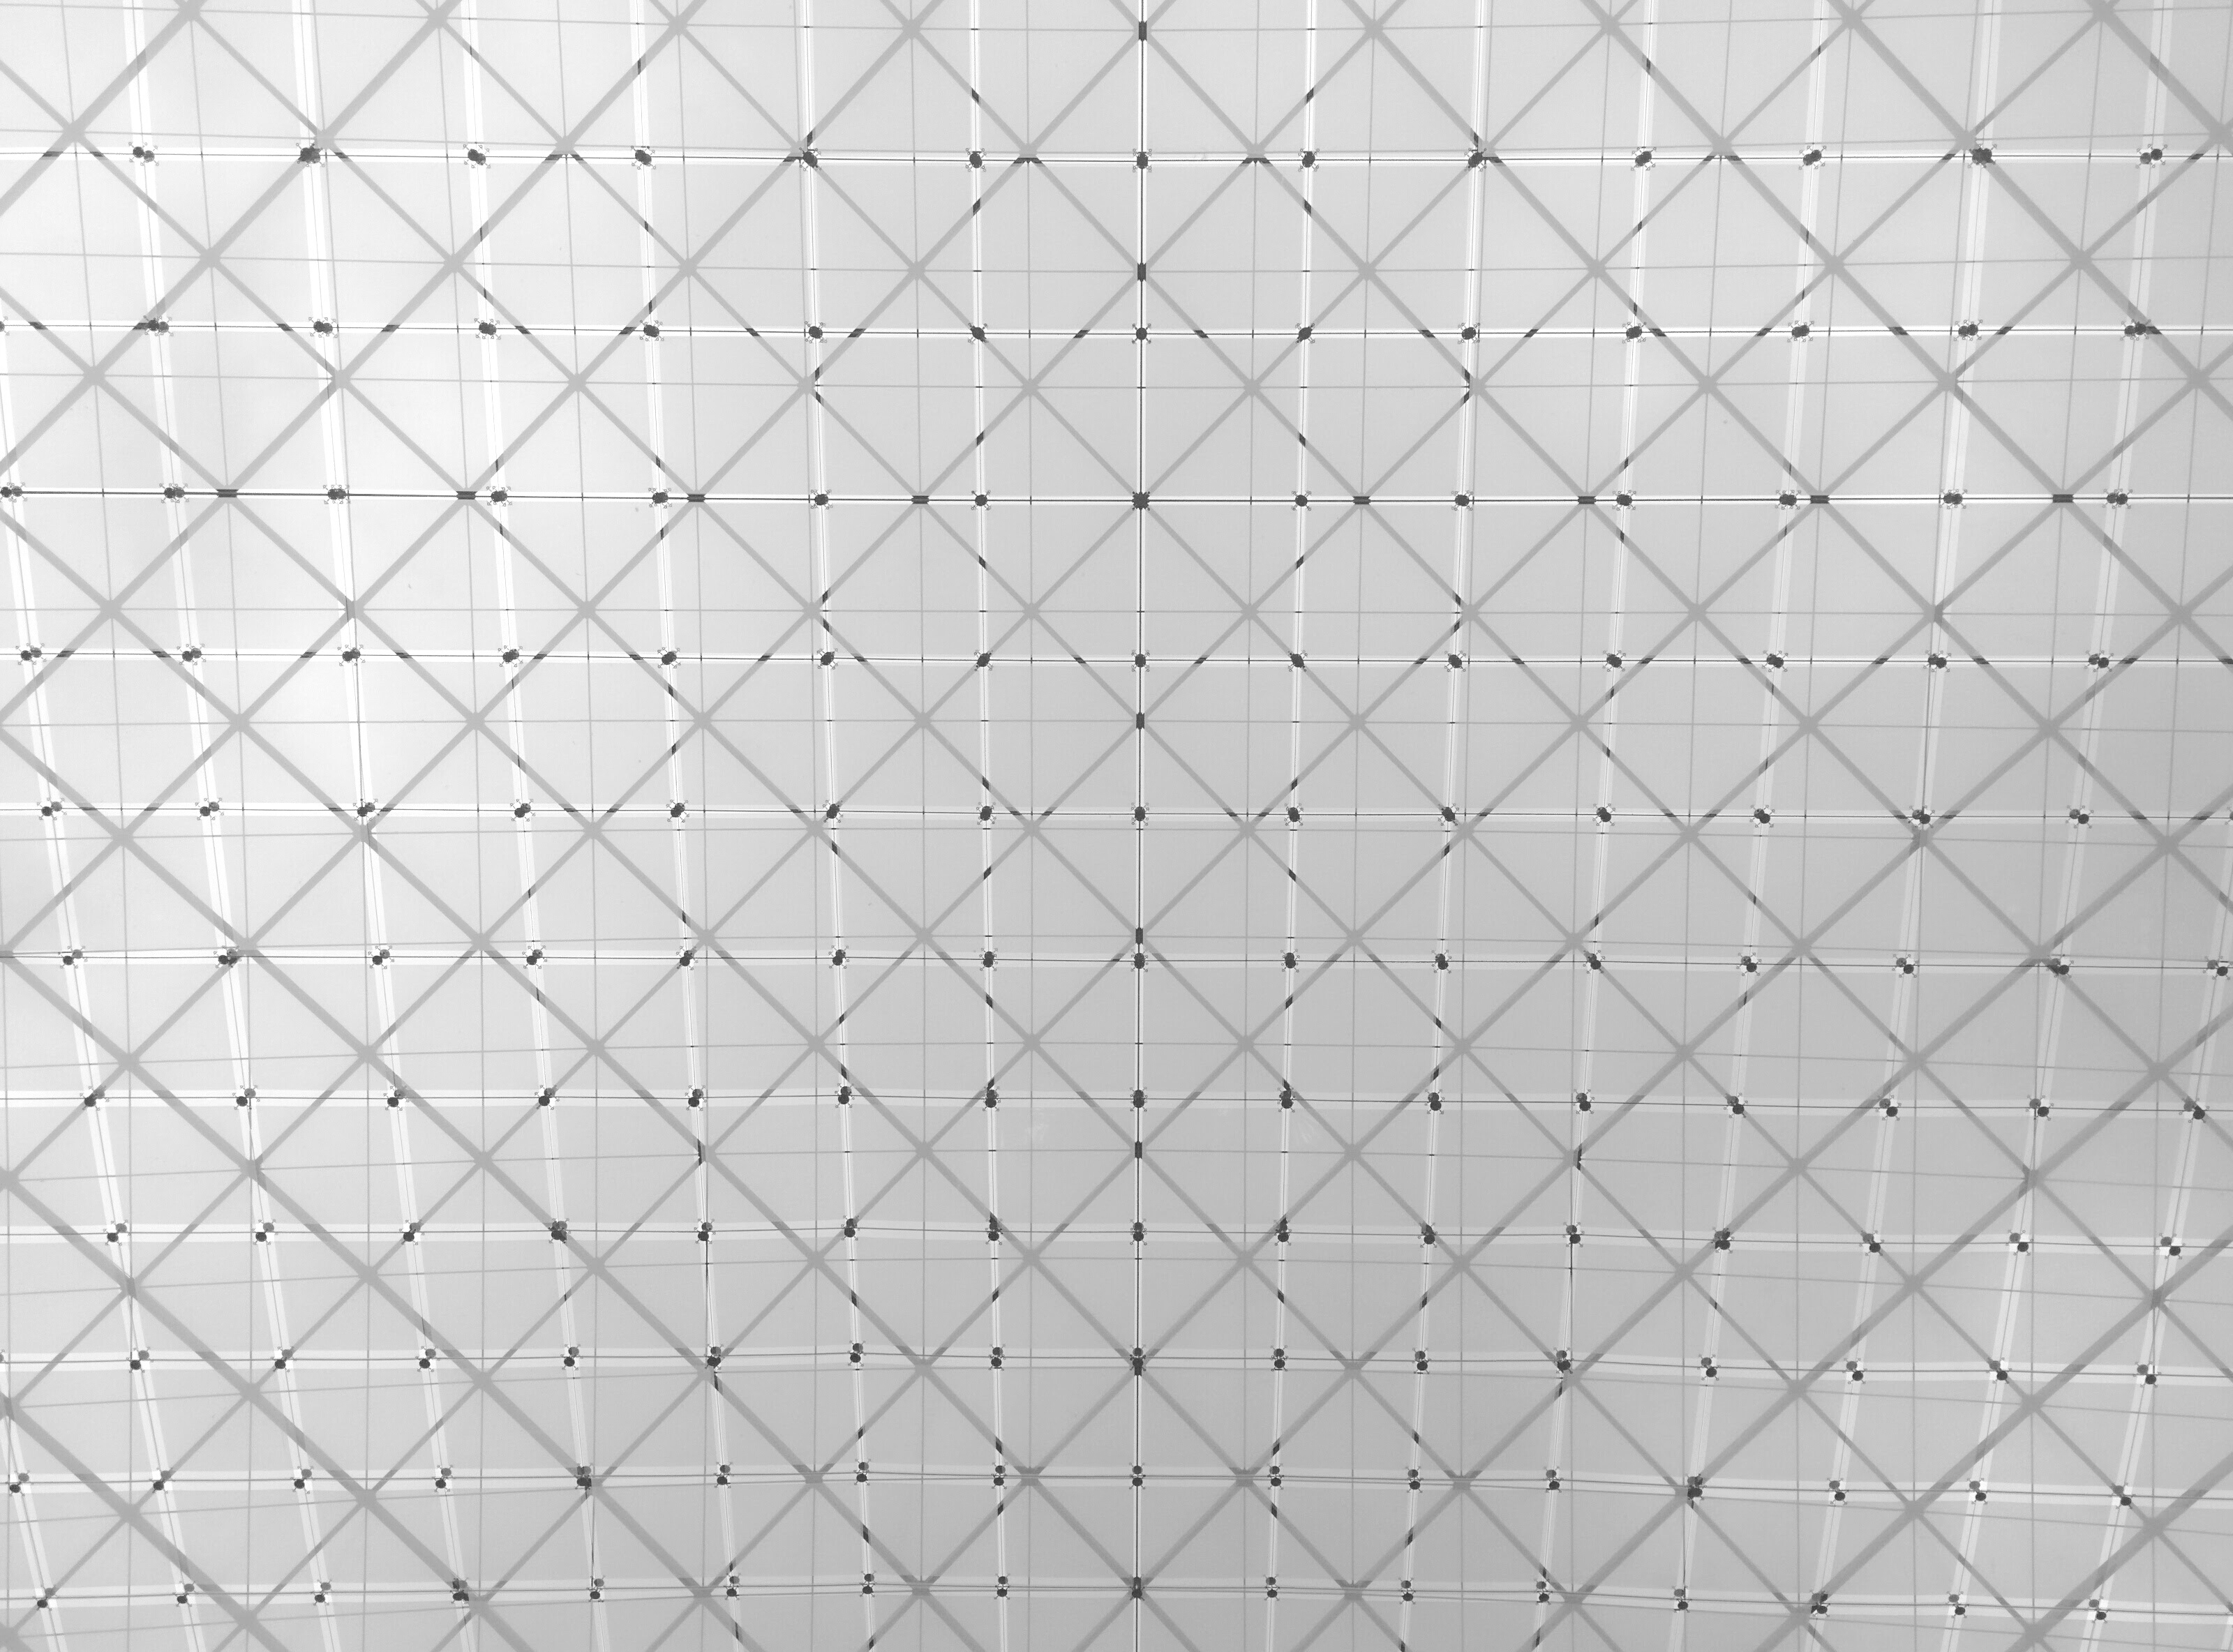
texture, floor, pattern, line, tile, circle, art, design, net, symmetry, shape, flooring